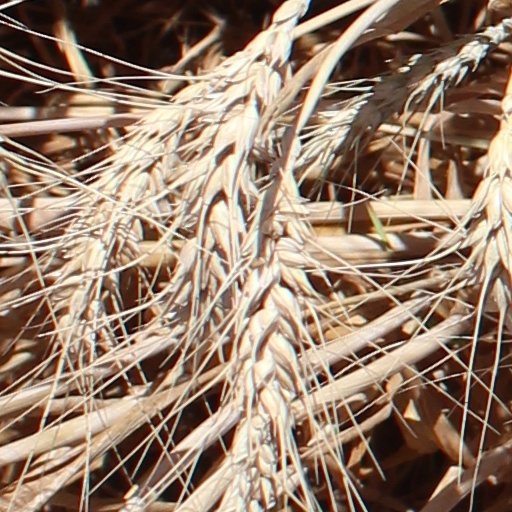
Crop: wheat